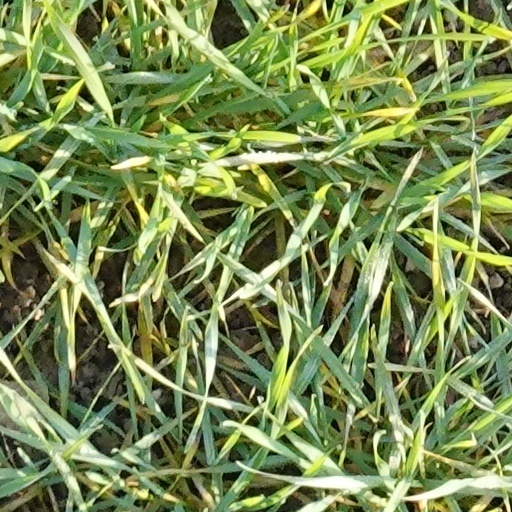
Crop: wheat